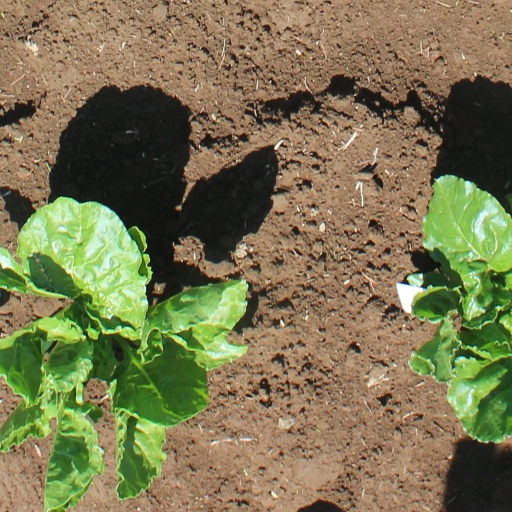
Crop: sugar beet